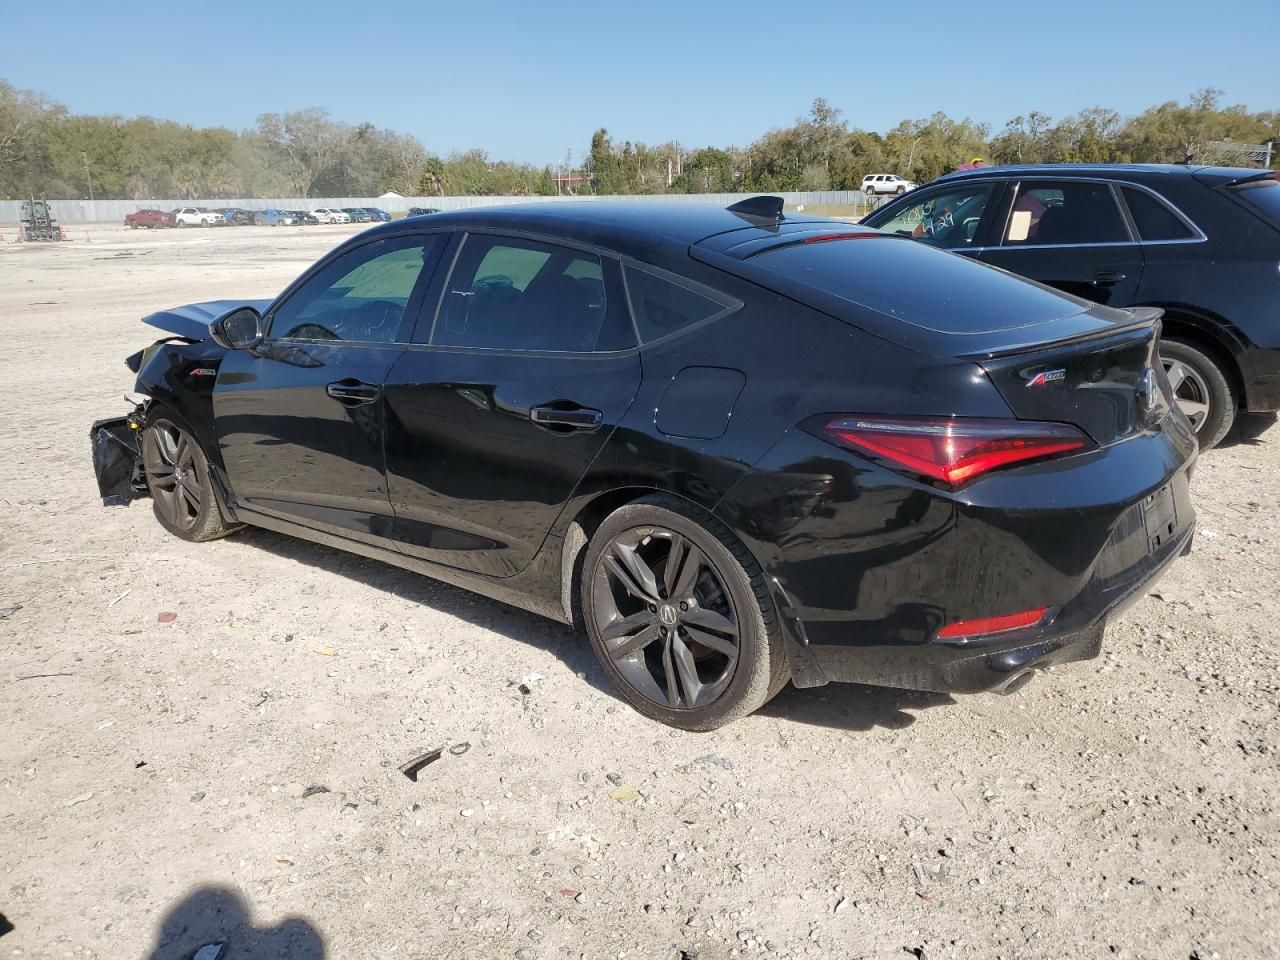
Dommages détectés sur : plaque d'immatriculation avant, pare-choc avant, feu avant droit, capot, aile avant gauche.
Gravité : majeur